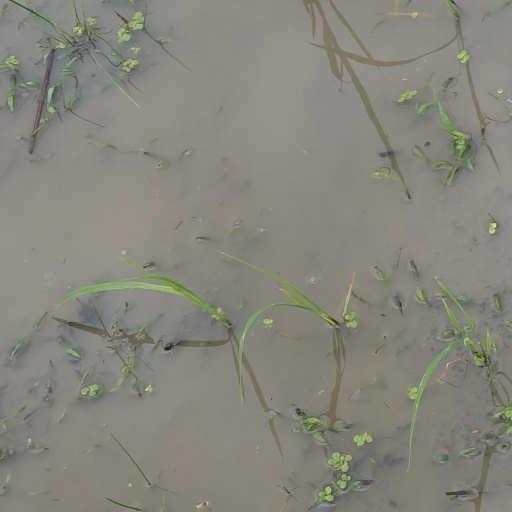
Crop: rice